Archie Thompson

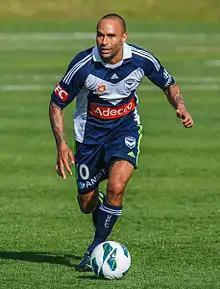
Thompson playing for Melbourne Victory FC in 2012

Archie Gerald Thompson (born 23 October 1978) is an Australian former professional footballer who played as a forward. He is also currently serving as a club ambassador for Melbourne Victory FC.